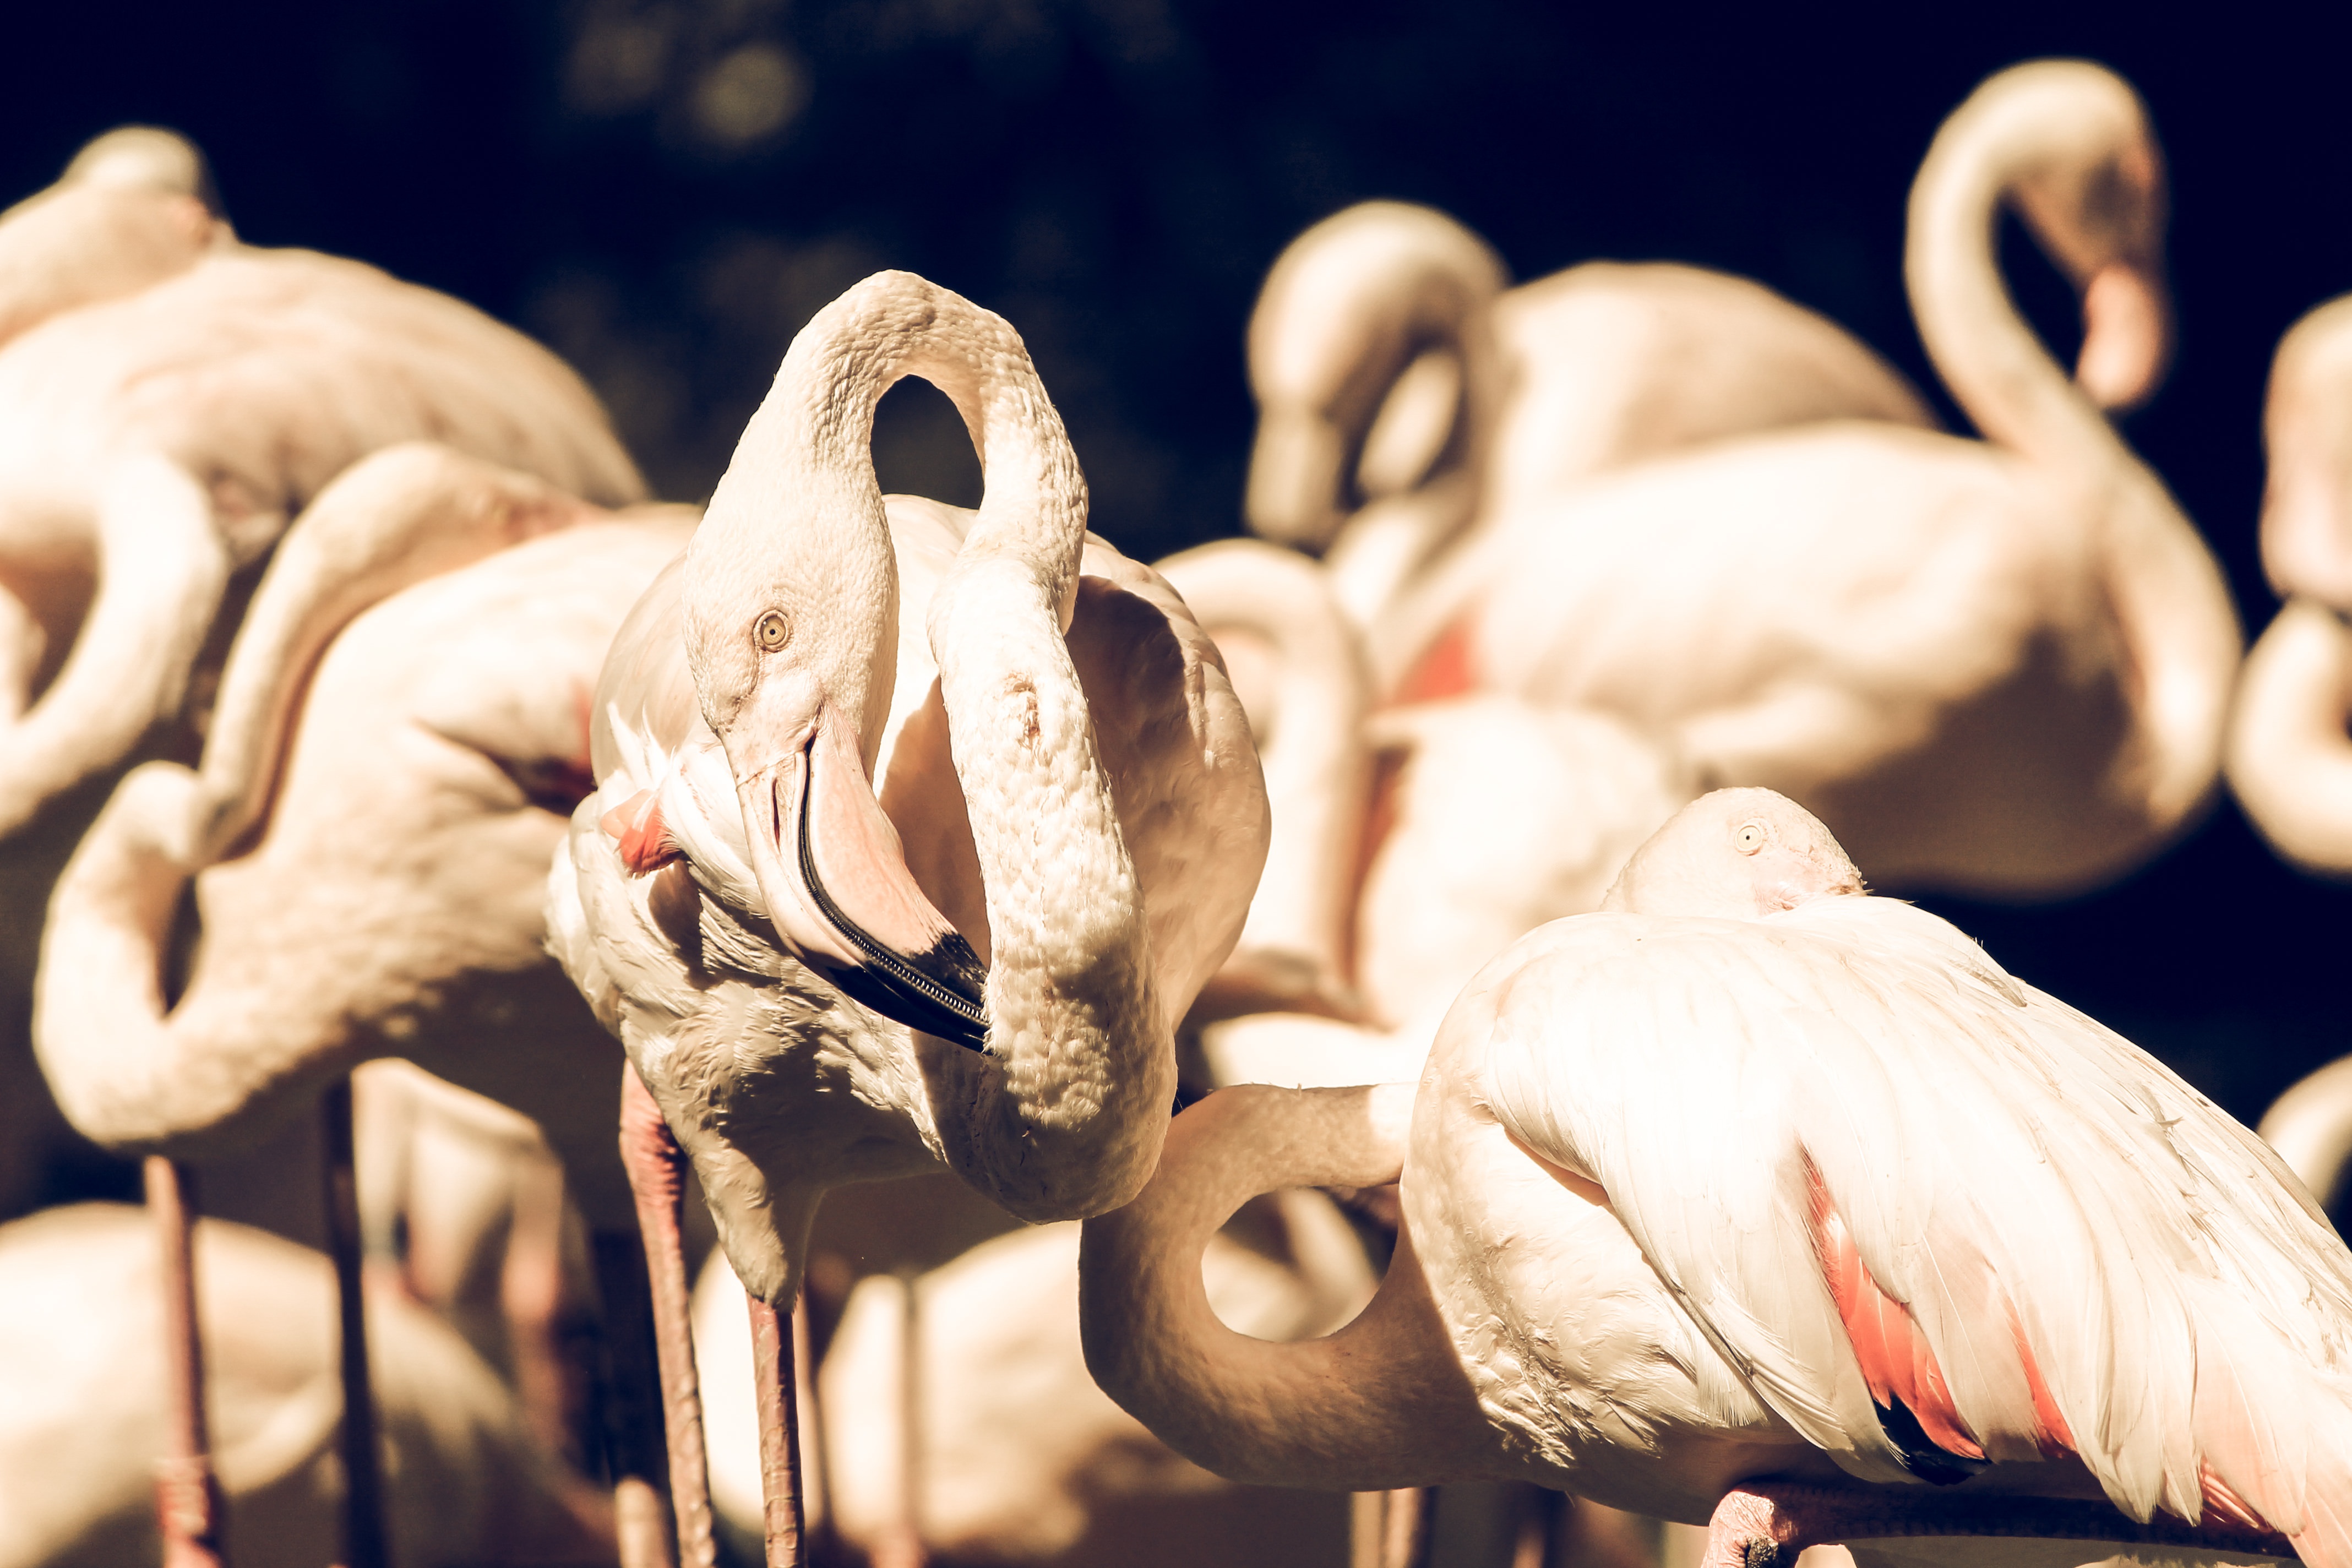
bird, beak, macro, close up, birds, flamingo, animals, vertebrate, water bird, flamingos